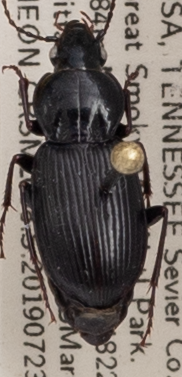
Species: Pterostichus mutus
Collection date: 2019-07-23
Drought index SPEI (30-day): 1.224
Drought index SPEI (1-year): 2.09
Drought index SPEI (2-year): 2.09